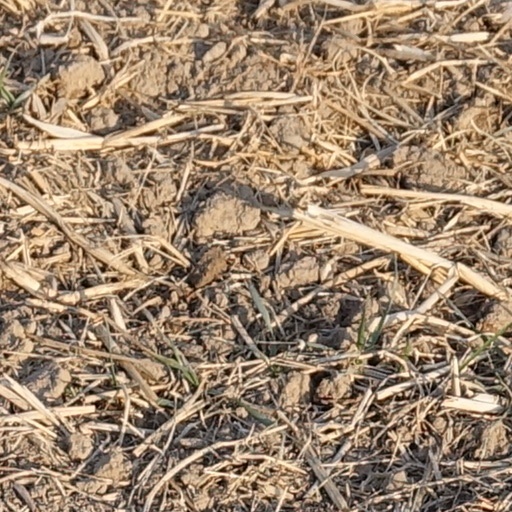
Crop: wheat